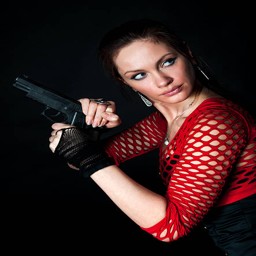
dangerous woman with a gun on black background